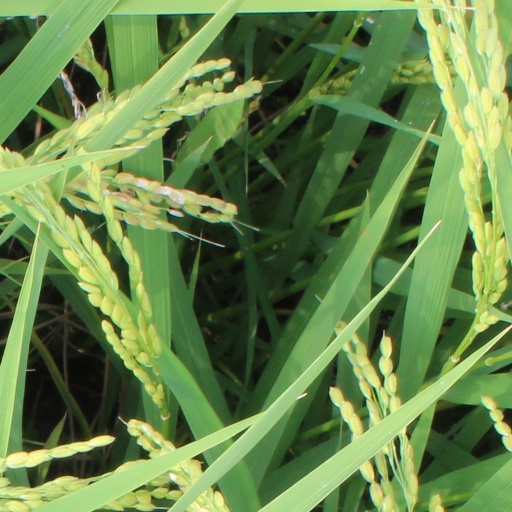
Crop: rice